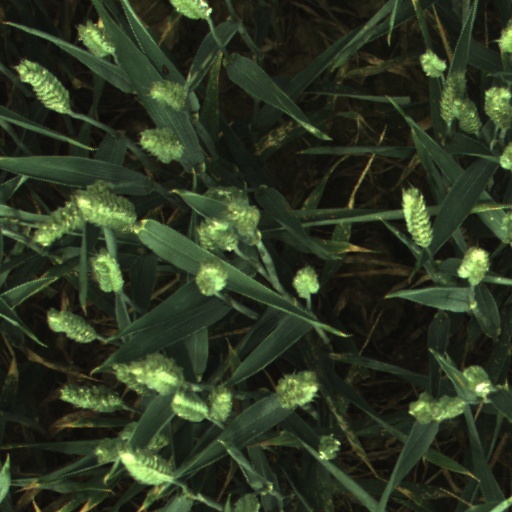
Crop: wheat